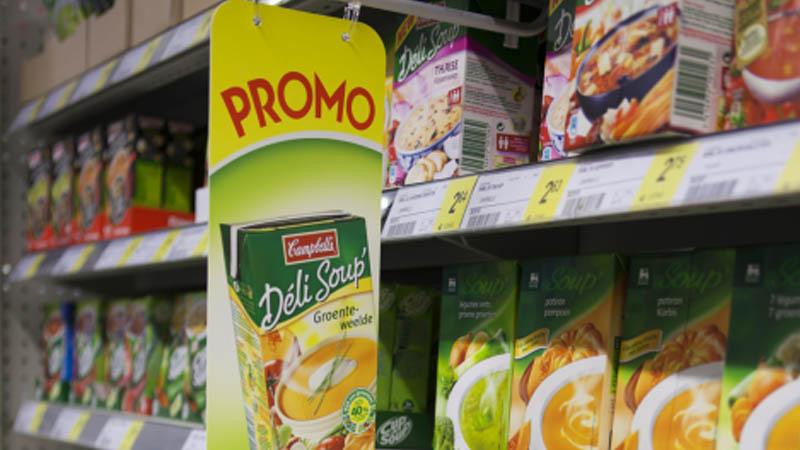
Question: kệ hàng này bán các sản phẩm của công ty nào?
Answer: kệ hàng này bán sản phẩm của công ty promo